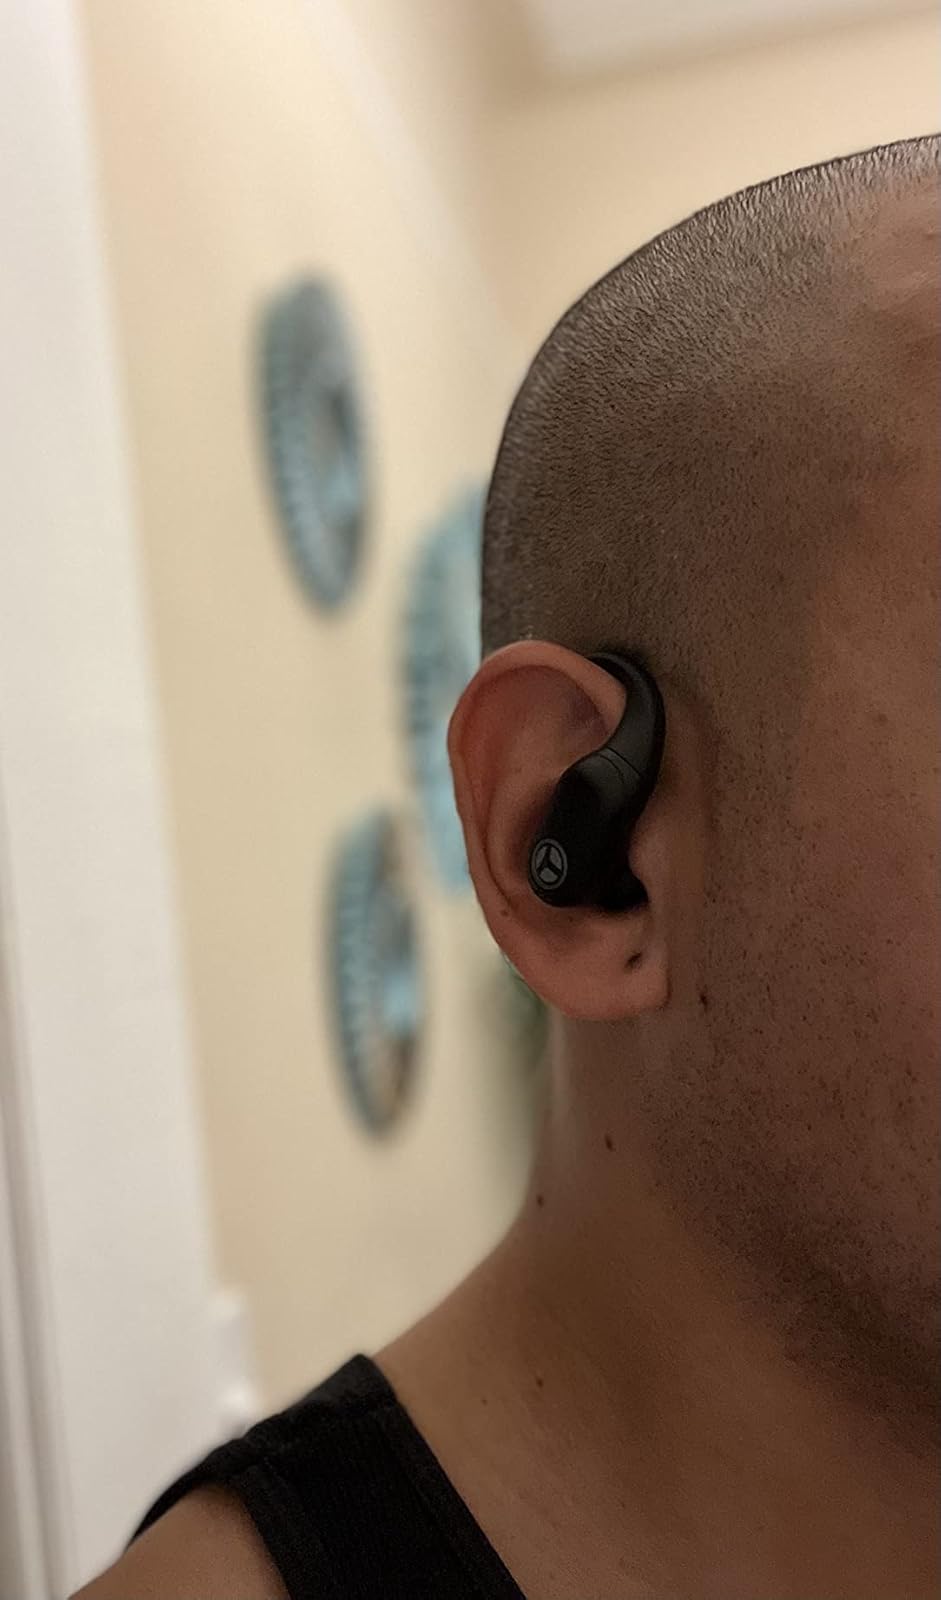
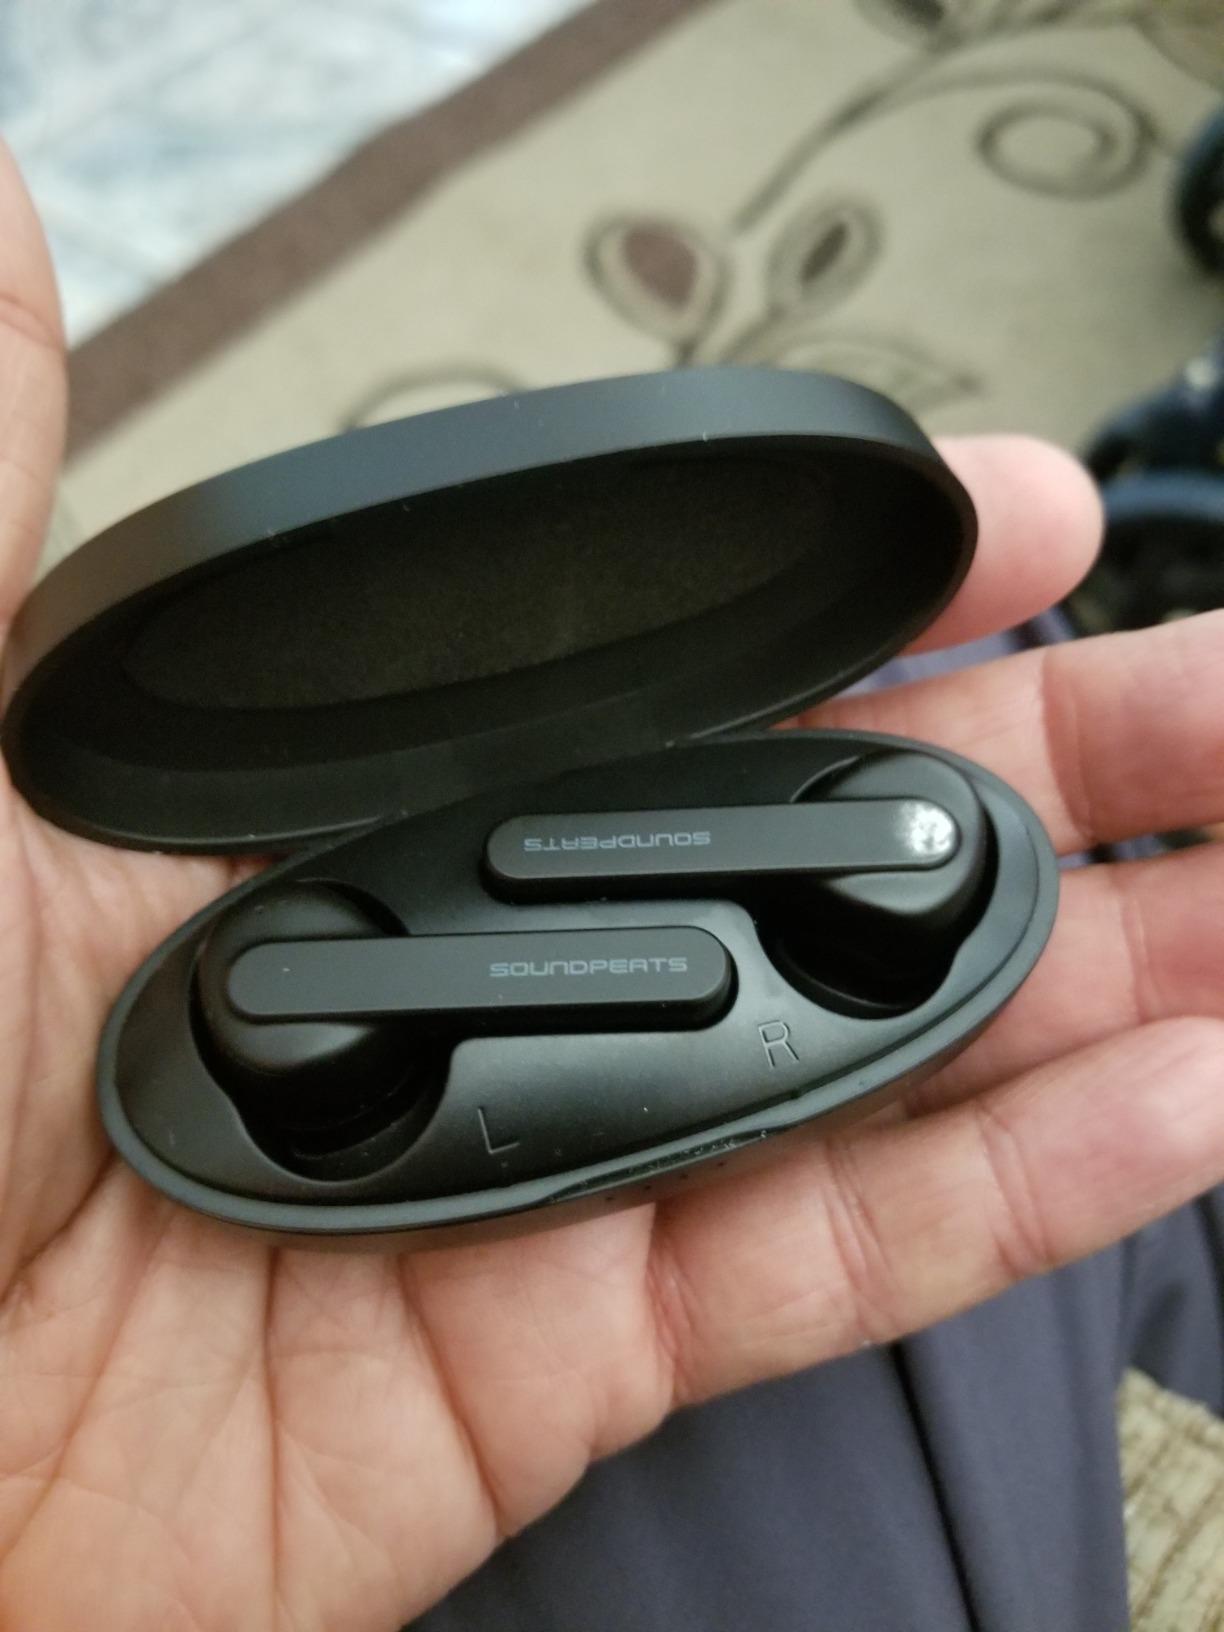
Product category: earbuds
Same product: no